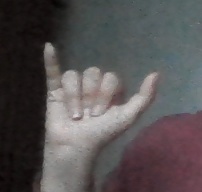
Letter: ya